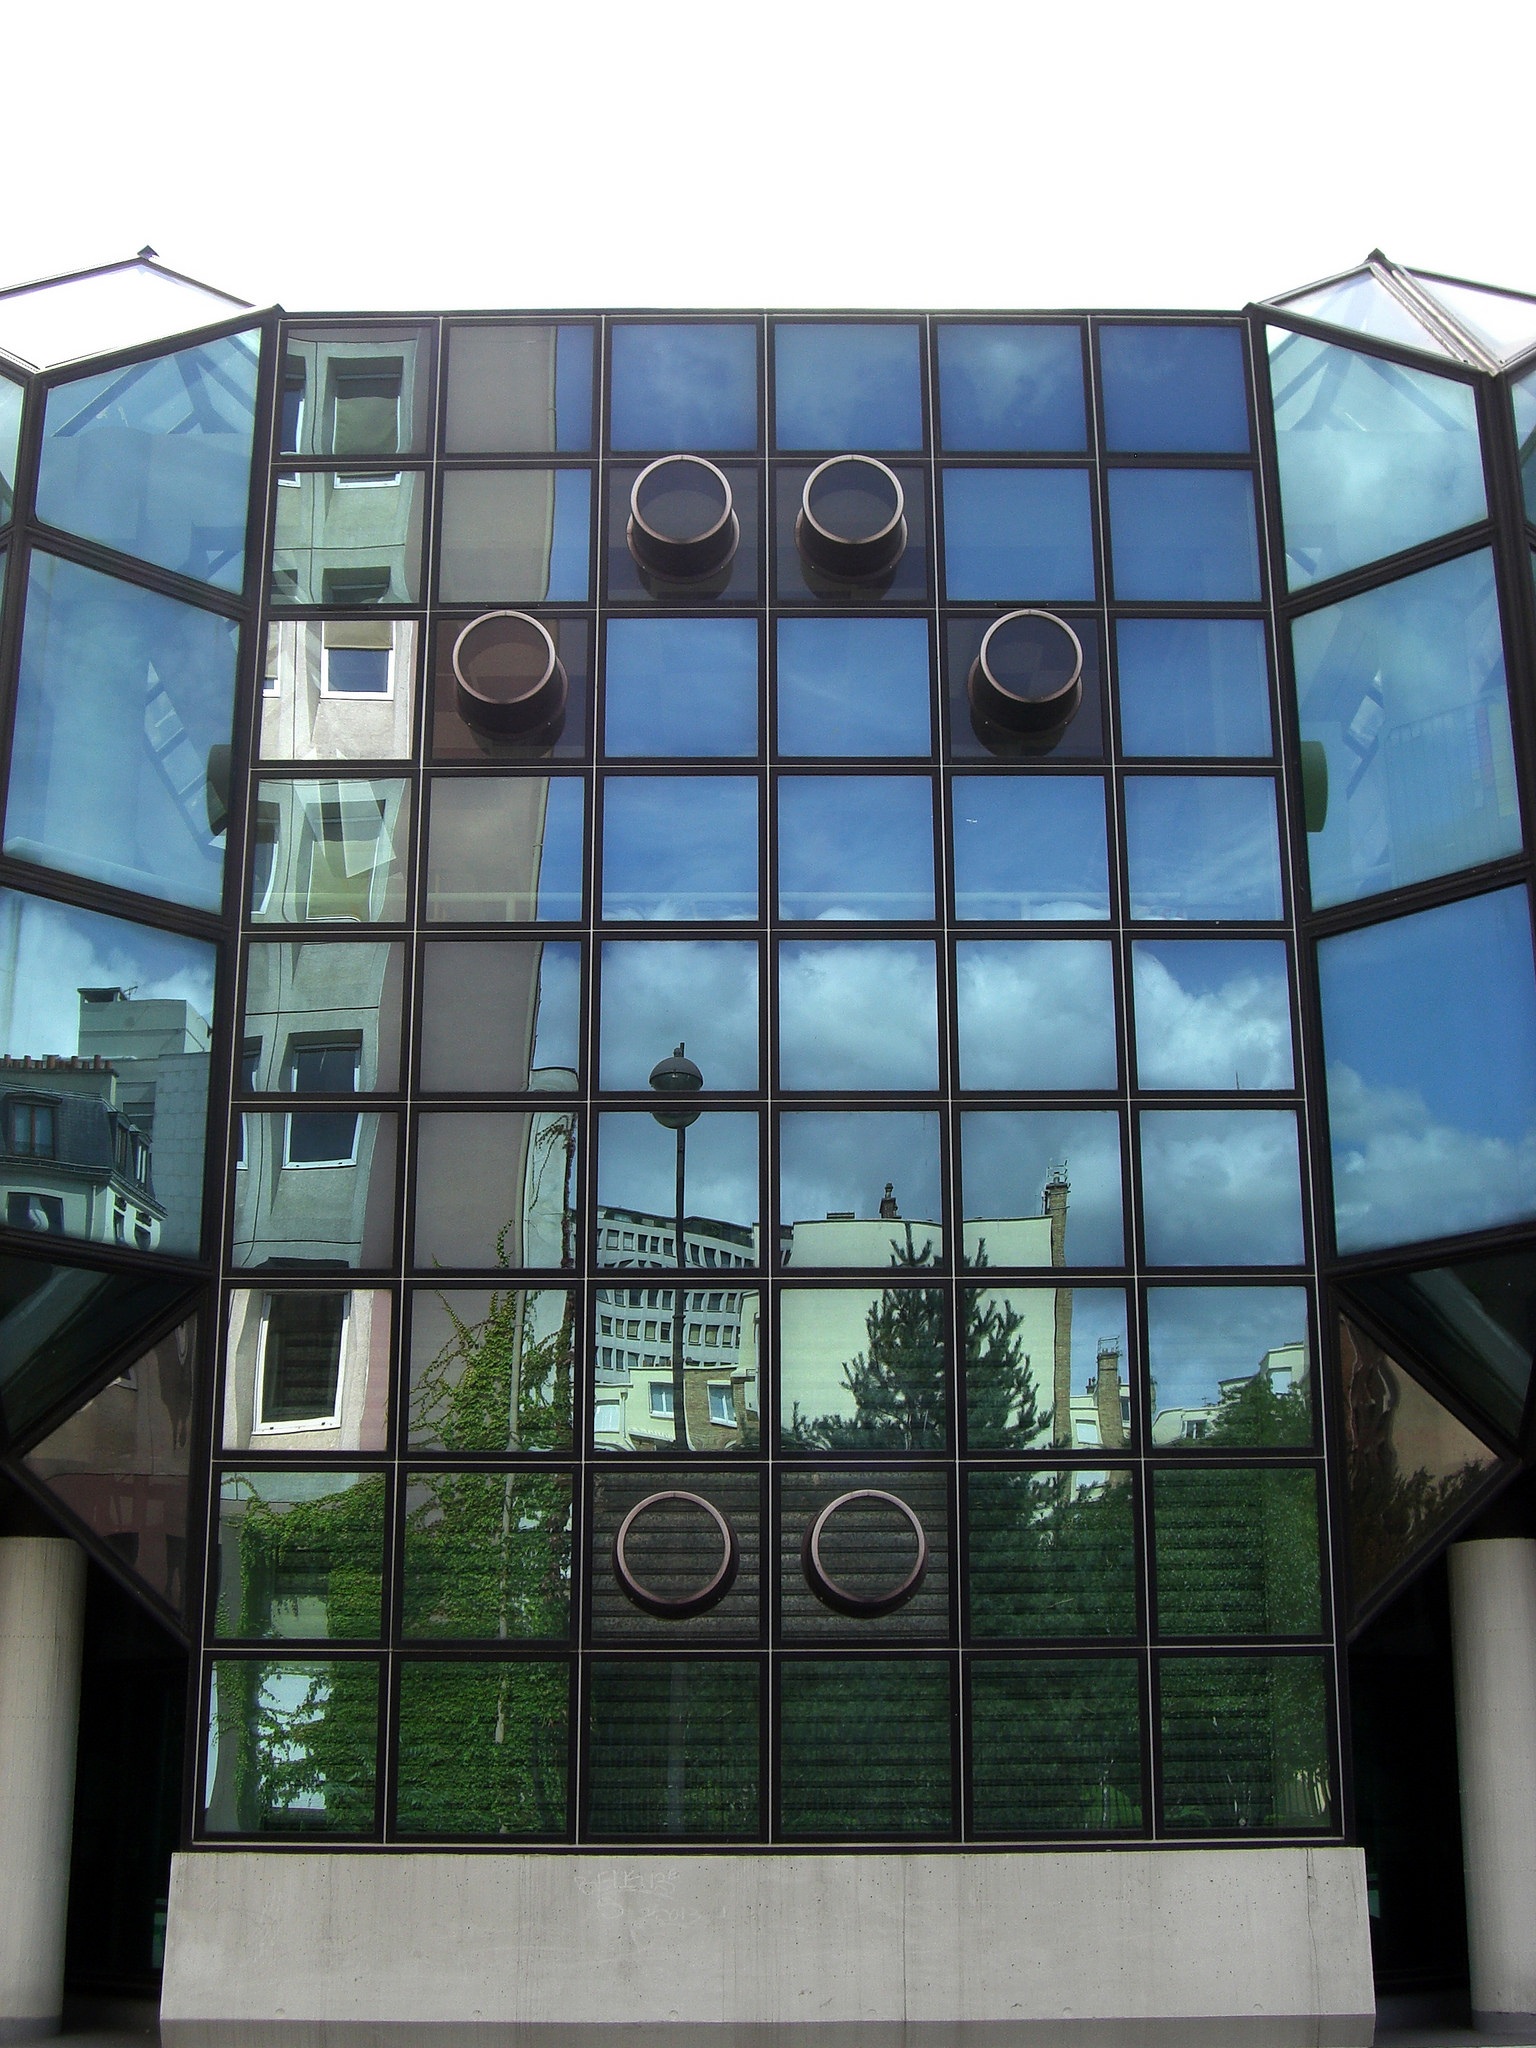
nature, architecture, sky, window, glass, building, skyscraper, ice, reflection, facade, plants, interior design, trees, clouds, design, mirror, condominium, daylighting, mirror effect